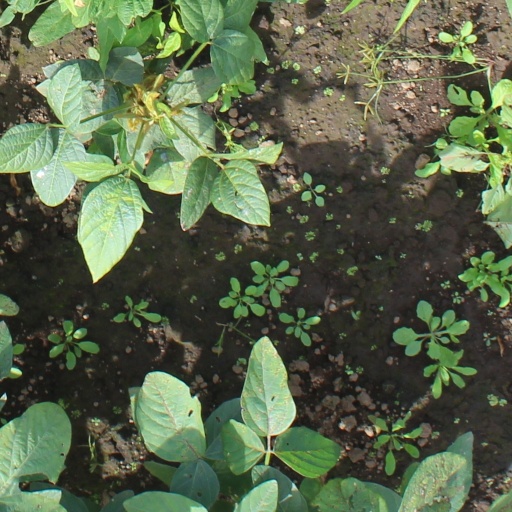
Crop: soybean